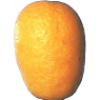
Label: Kumquats 1